Karin Anckarsvärd

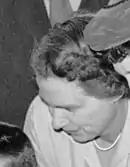
Karin Anckarsvärd, 4 December 1958

Karin Inez Maria Anckarsvärd, born Olson, was a Swedish children's author.